Belcourt Theatre

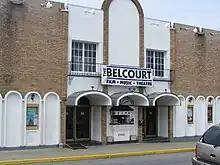
Belcourt Theatre in 2008

The theater was opened in 1925 as the Hillsboro Theatre by M.A. Lightman Sr. of Malco Theatres and his father Joseph Lightman. It was a silent movie house, boasting the most modern projection equipment and the largest stage in the city. The first film shown was "America" by D. W. Griffith.